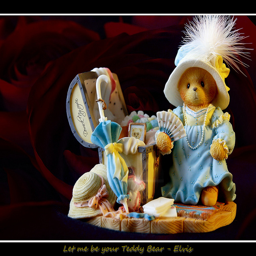
A bear figurine that has a chest next to it, and the bear is dressed up in a hat and dress.
a toy animal is wearing a feathery hat
A ceramic figurine featuring a teddy bear playing dress-up.
A teddy bear with a couple of toy items in front of it.
A teddy bear in a dress with pearls, umbrella, fancy hat, dress and shadow box.